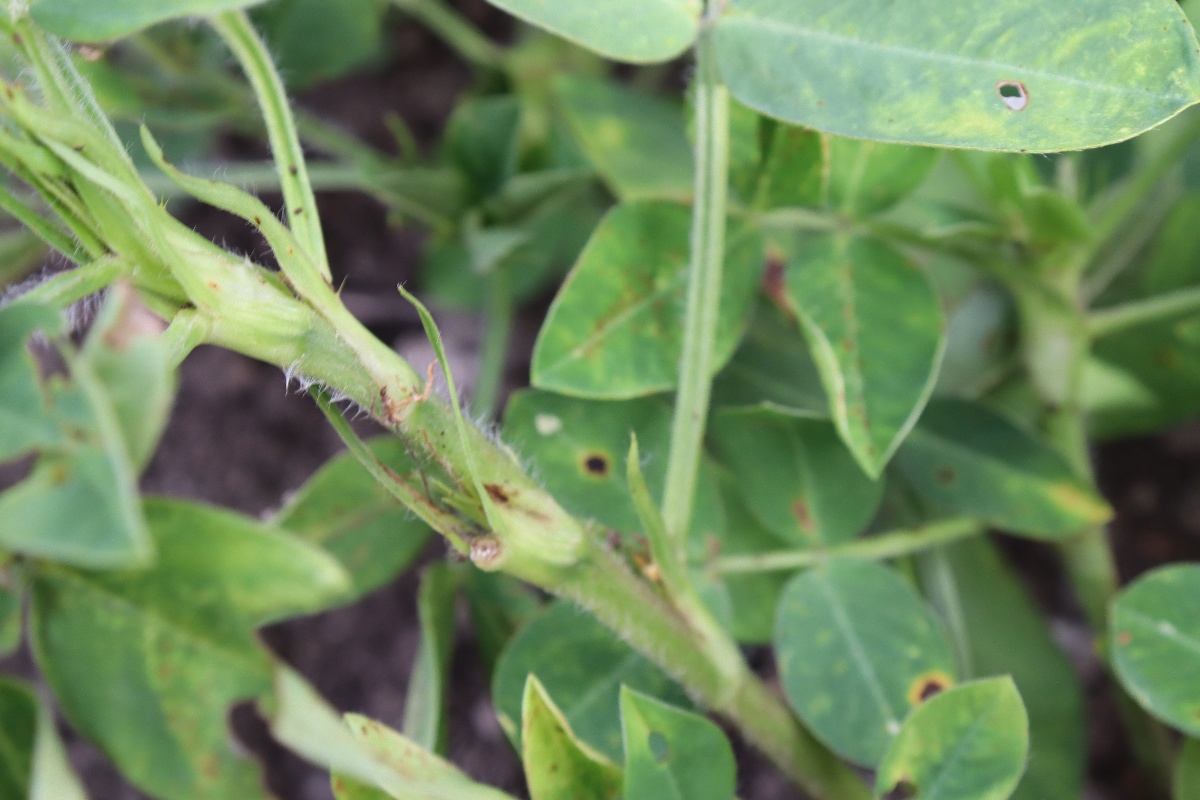
Label: rust